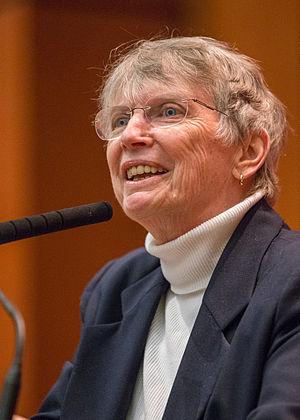
Lois Lowry, née le 20 mars 1937 à Honolulu à Hawaii, est une écrivaine américaine de livres pour enfants.